Timur Bekmambetov

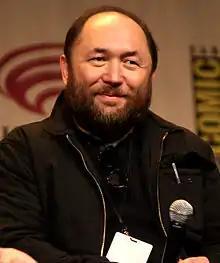
Bekmambetov in 2012

Timur Nuruakhitovich Bekmambetov (born 25 June 1961) is a Kazakh-born Russian film director, producer, screenwriter, and tech entrepreneur. He is best known for the fantasy epic "Night Watch" (2004) and the action thriller "Wanted" (2008), as well as for the pioneering screenlife films "Unfriended" (2015), "Searching" (2018) and "Profile" (2018). He founded Baselevs, a production company that earned a spot among the 2021 World's 10 Most Innovative Companies in Video, according to "Fast Company".